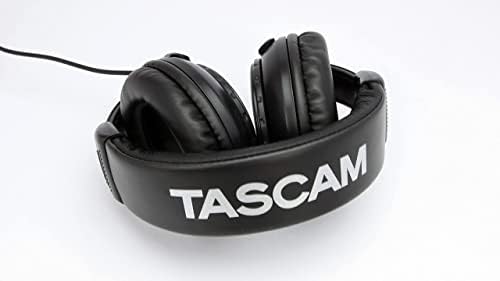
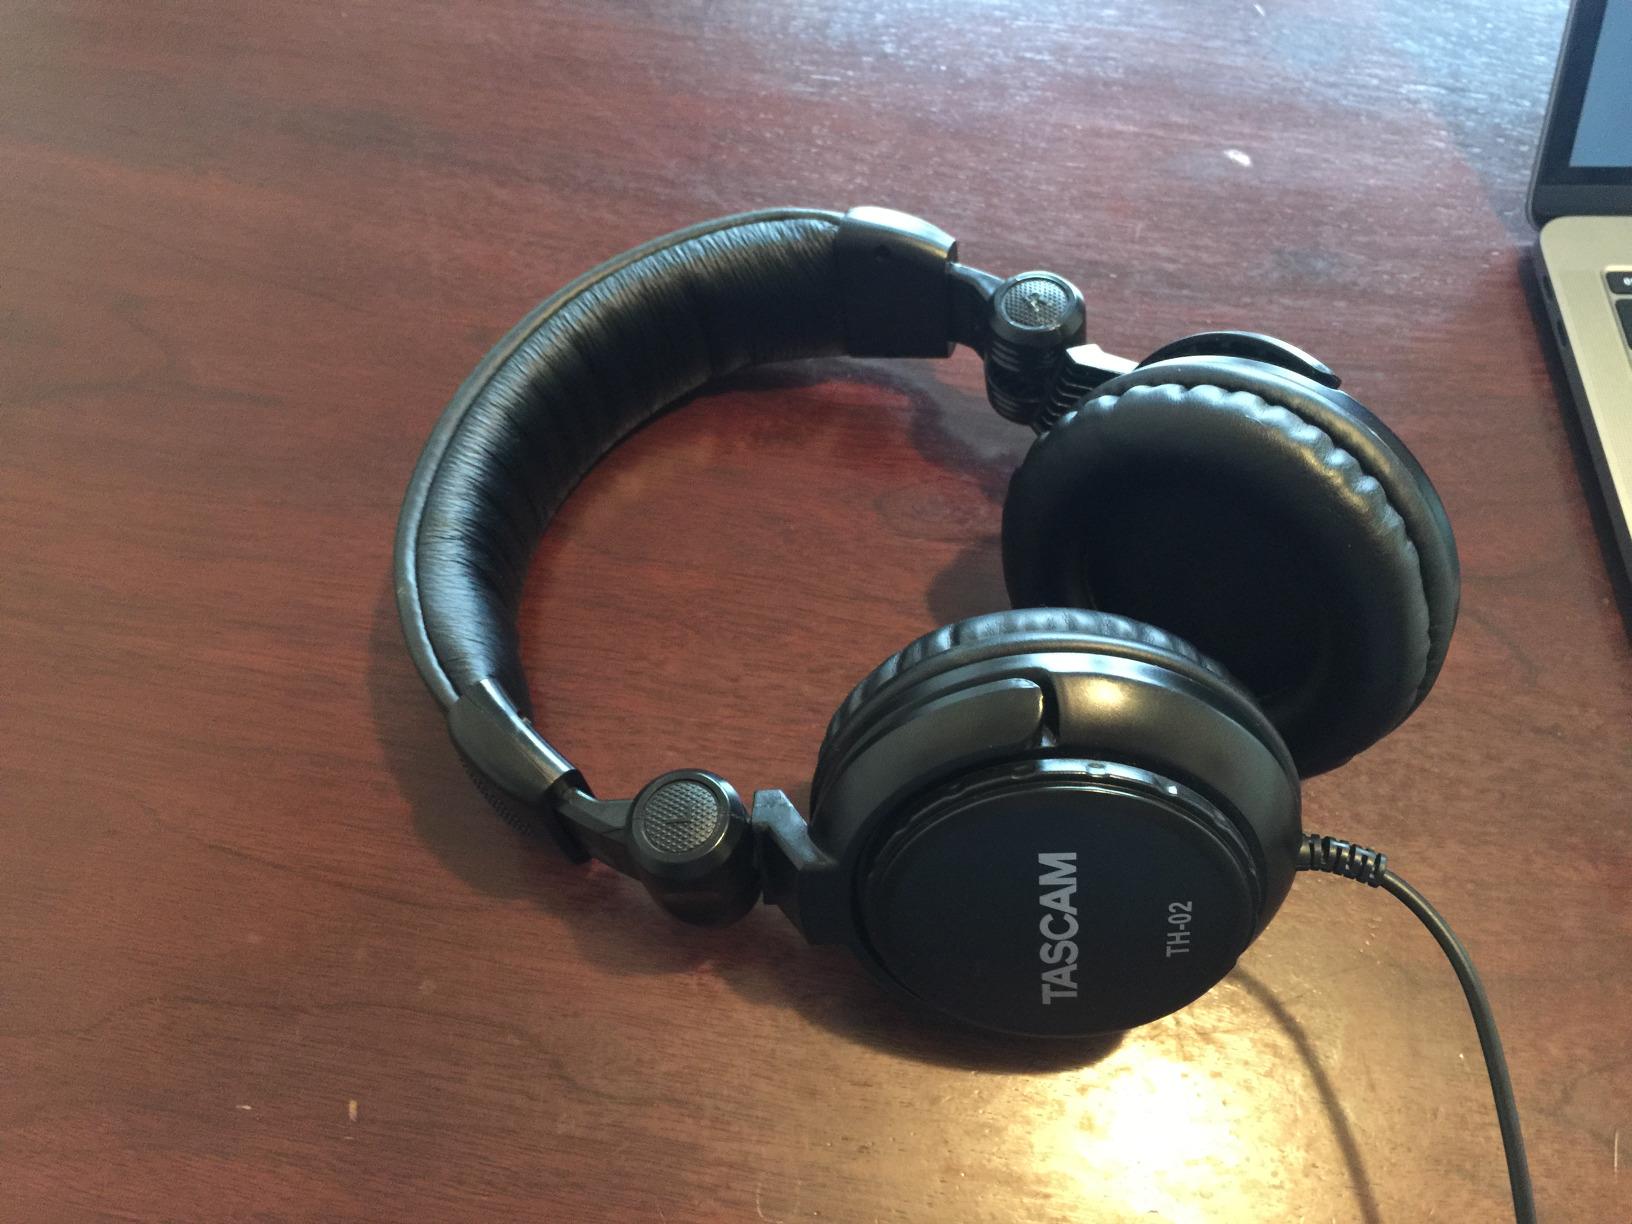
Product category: headphones
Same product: yes